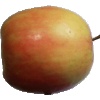
Label: Apple Pink Lady 1